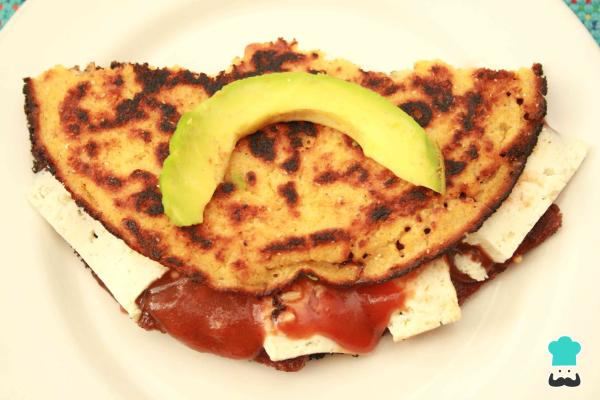
¿Quién puede resistirse a esta versátil torta de maíz dulce? Seas de donde seas, quedarás cautivo por el sabor y la versatilidad de las cachapas de dulce de guayaba, un plato que te proporcionará nuevos matices al comer.¿Algunos sustitutos a los ingredientes de esta receta? Puedes utilizar cualquier queso blanco, sea más dulce o salado, pues con el dulce de guayaba ambos estilos combina perfecto. Puedes poner o no el aguacate, pero te lo recomiendo, incluso puedes sustituir la mantequilla por él.¡Ya tengo los cubiertos en mano!...¡Buen provecho!¿Qué combinaciones para las cachapas se te ocurren a ti? ¿Te gustó la cachapa de dulce de guayaba? ¿La cocinarías en casa? ¡Comenta y comenta!... me encanta leer tú opiniones y mirar fotos de tus creaciones.